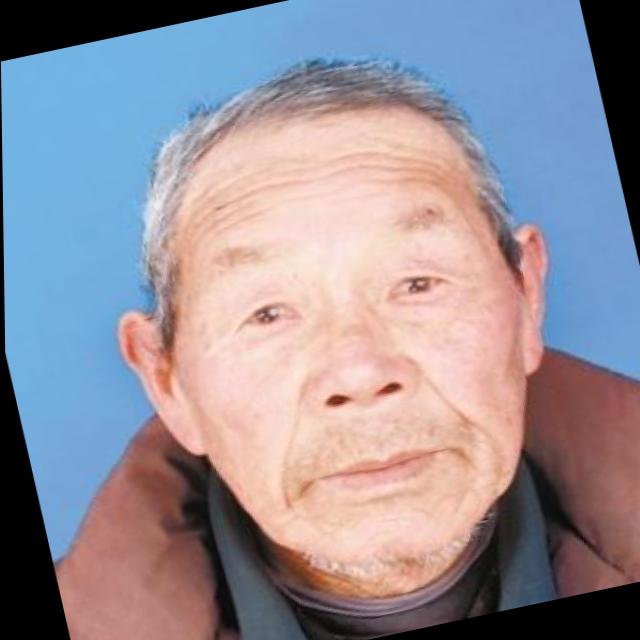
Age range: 65+